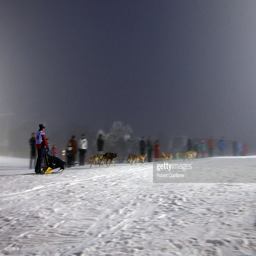
a competitor competes in the event .